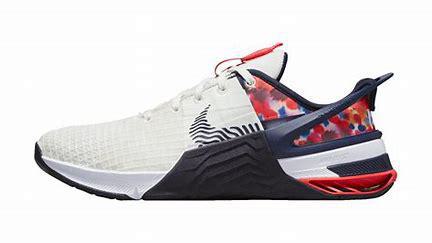
Brand: Nike
Model: Metcon 8